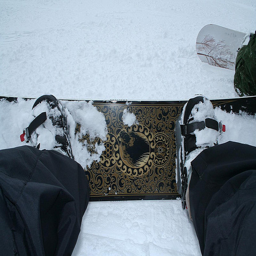
Someone is standing at the welcome mat in the snow.
A view of someone's feet hooked up in their snowboard.
A snow boarder's feet in the snow board in the snow
a view of a guy standing on a snowboard with snow everywhere
A person looking down at their feet in a snowboard.